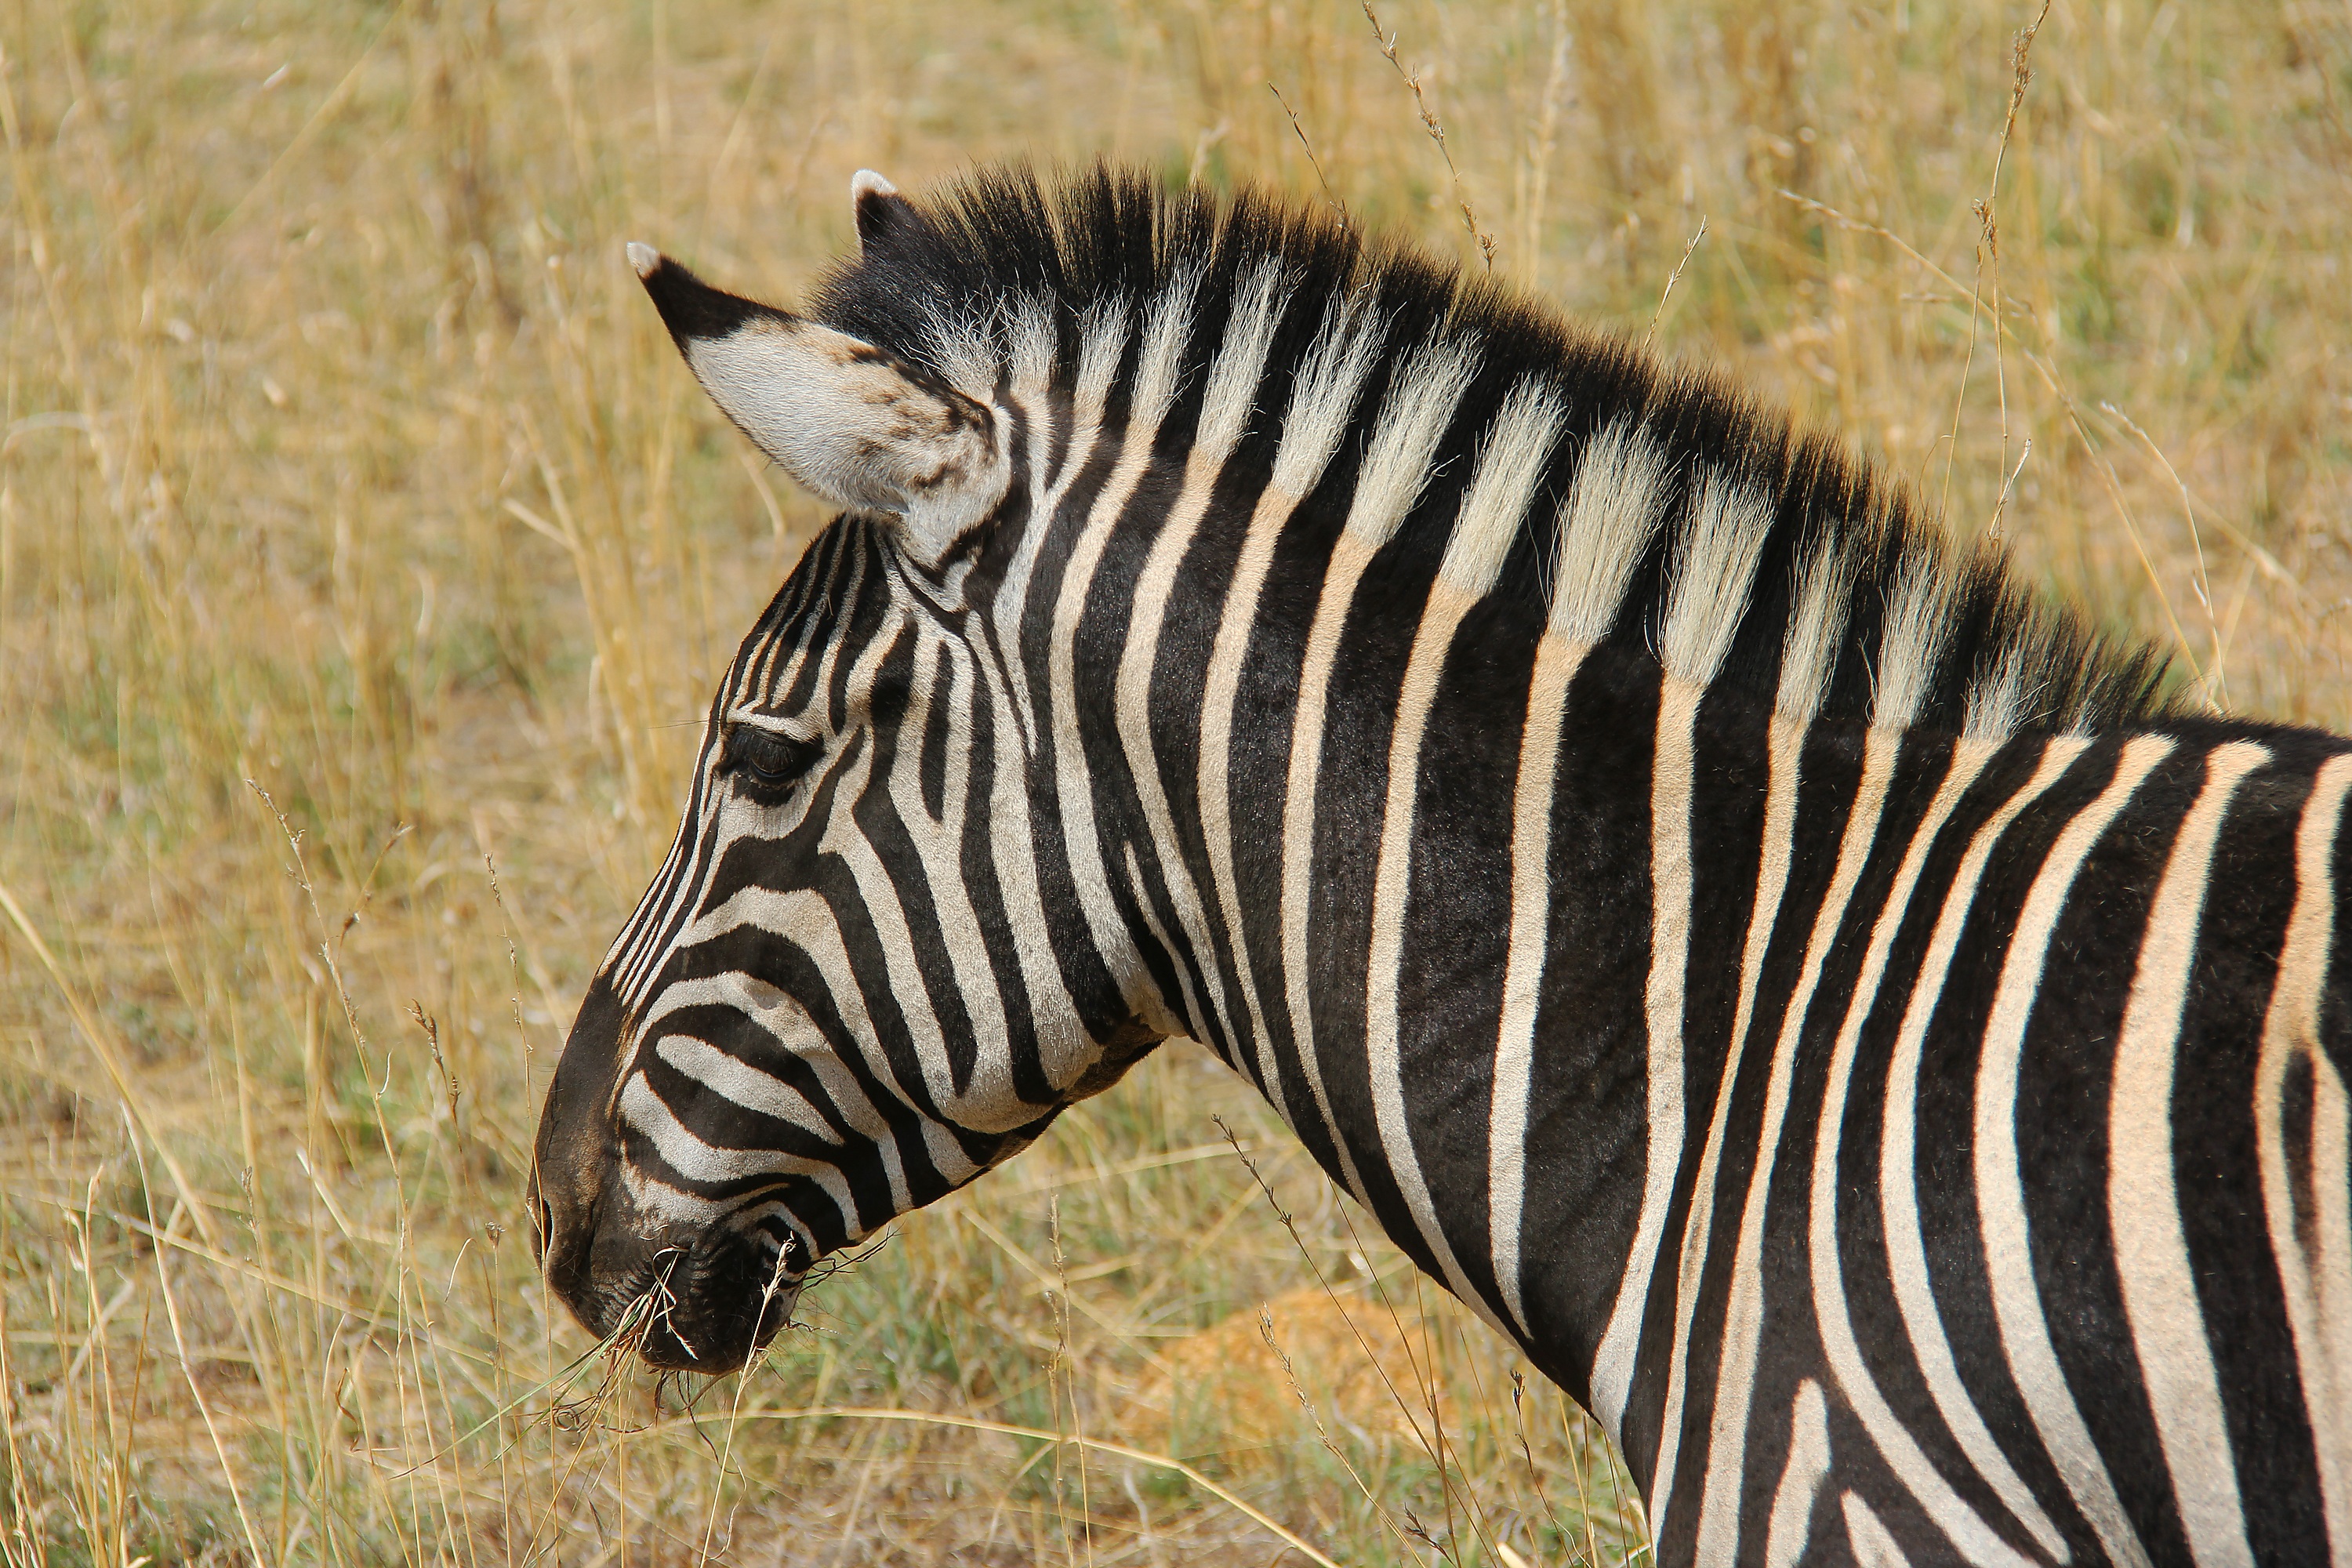
adventure, wildlife, scenic, mammal, fauna, savanna, zebra, grassland, vertebrate, beautiful, interesting, safari, exciting, south africa, johannesburg, safaris, sun city, pilanesberg game reserve, horse like mammal, mustang horse